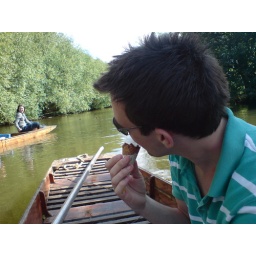
mark eating ice cream and perving over girls on boats